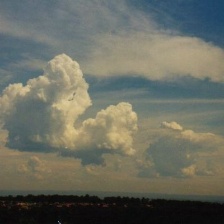
Cloud type: Cirrostratus